Mahāyāna Mahāparinirvāṇa Sūtra

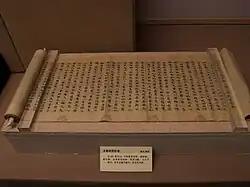
A Sui dynasty manuscript of the "Nirvāṇa Sūtra"

The Mahāyāna Mahāparinirvāṇa Sūtra (Sanskrit; , ; Vietnamese: "Kinh Đại Bát Niết Bàn") or Nirvana Sutra for short, is an influential Mahāyāna Buddhist scripture of the Buddha-nature class. The original title of the sutra was Mahāparinirvāṇamahāsūtra ("Great Scripture of the Great Perfect Nirvāṇa") and the earliest version of the text was associated with the Mahāsāṃghika-Lokottaravāda school. The sutra was particularly important for the development of East Asian Buddhism and was even the basis for a Chinese Buddhist school, the Nirvana School.